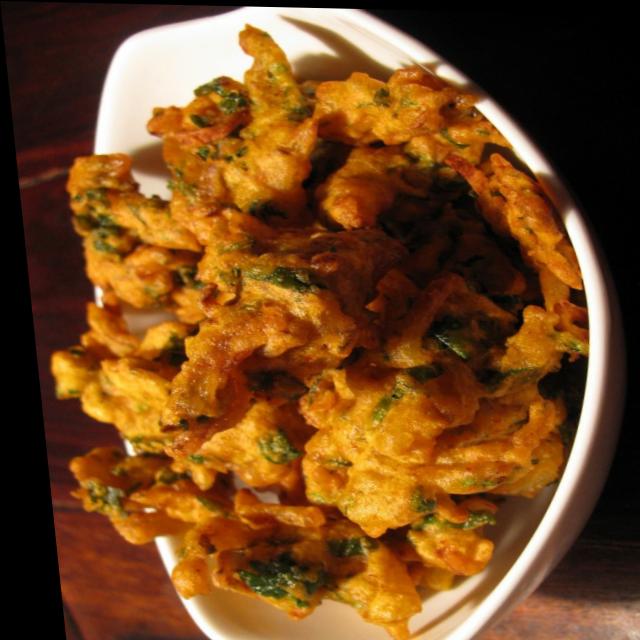
Dish: pakode